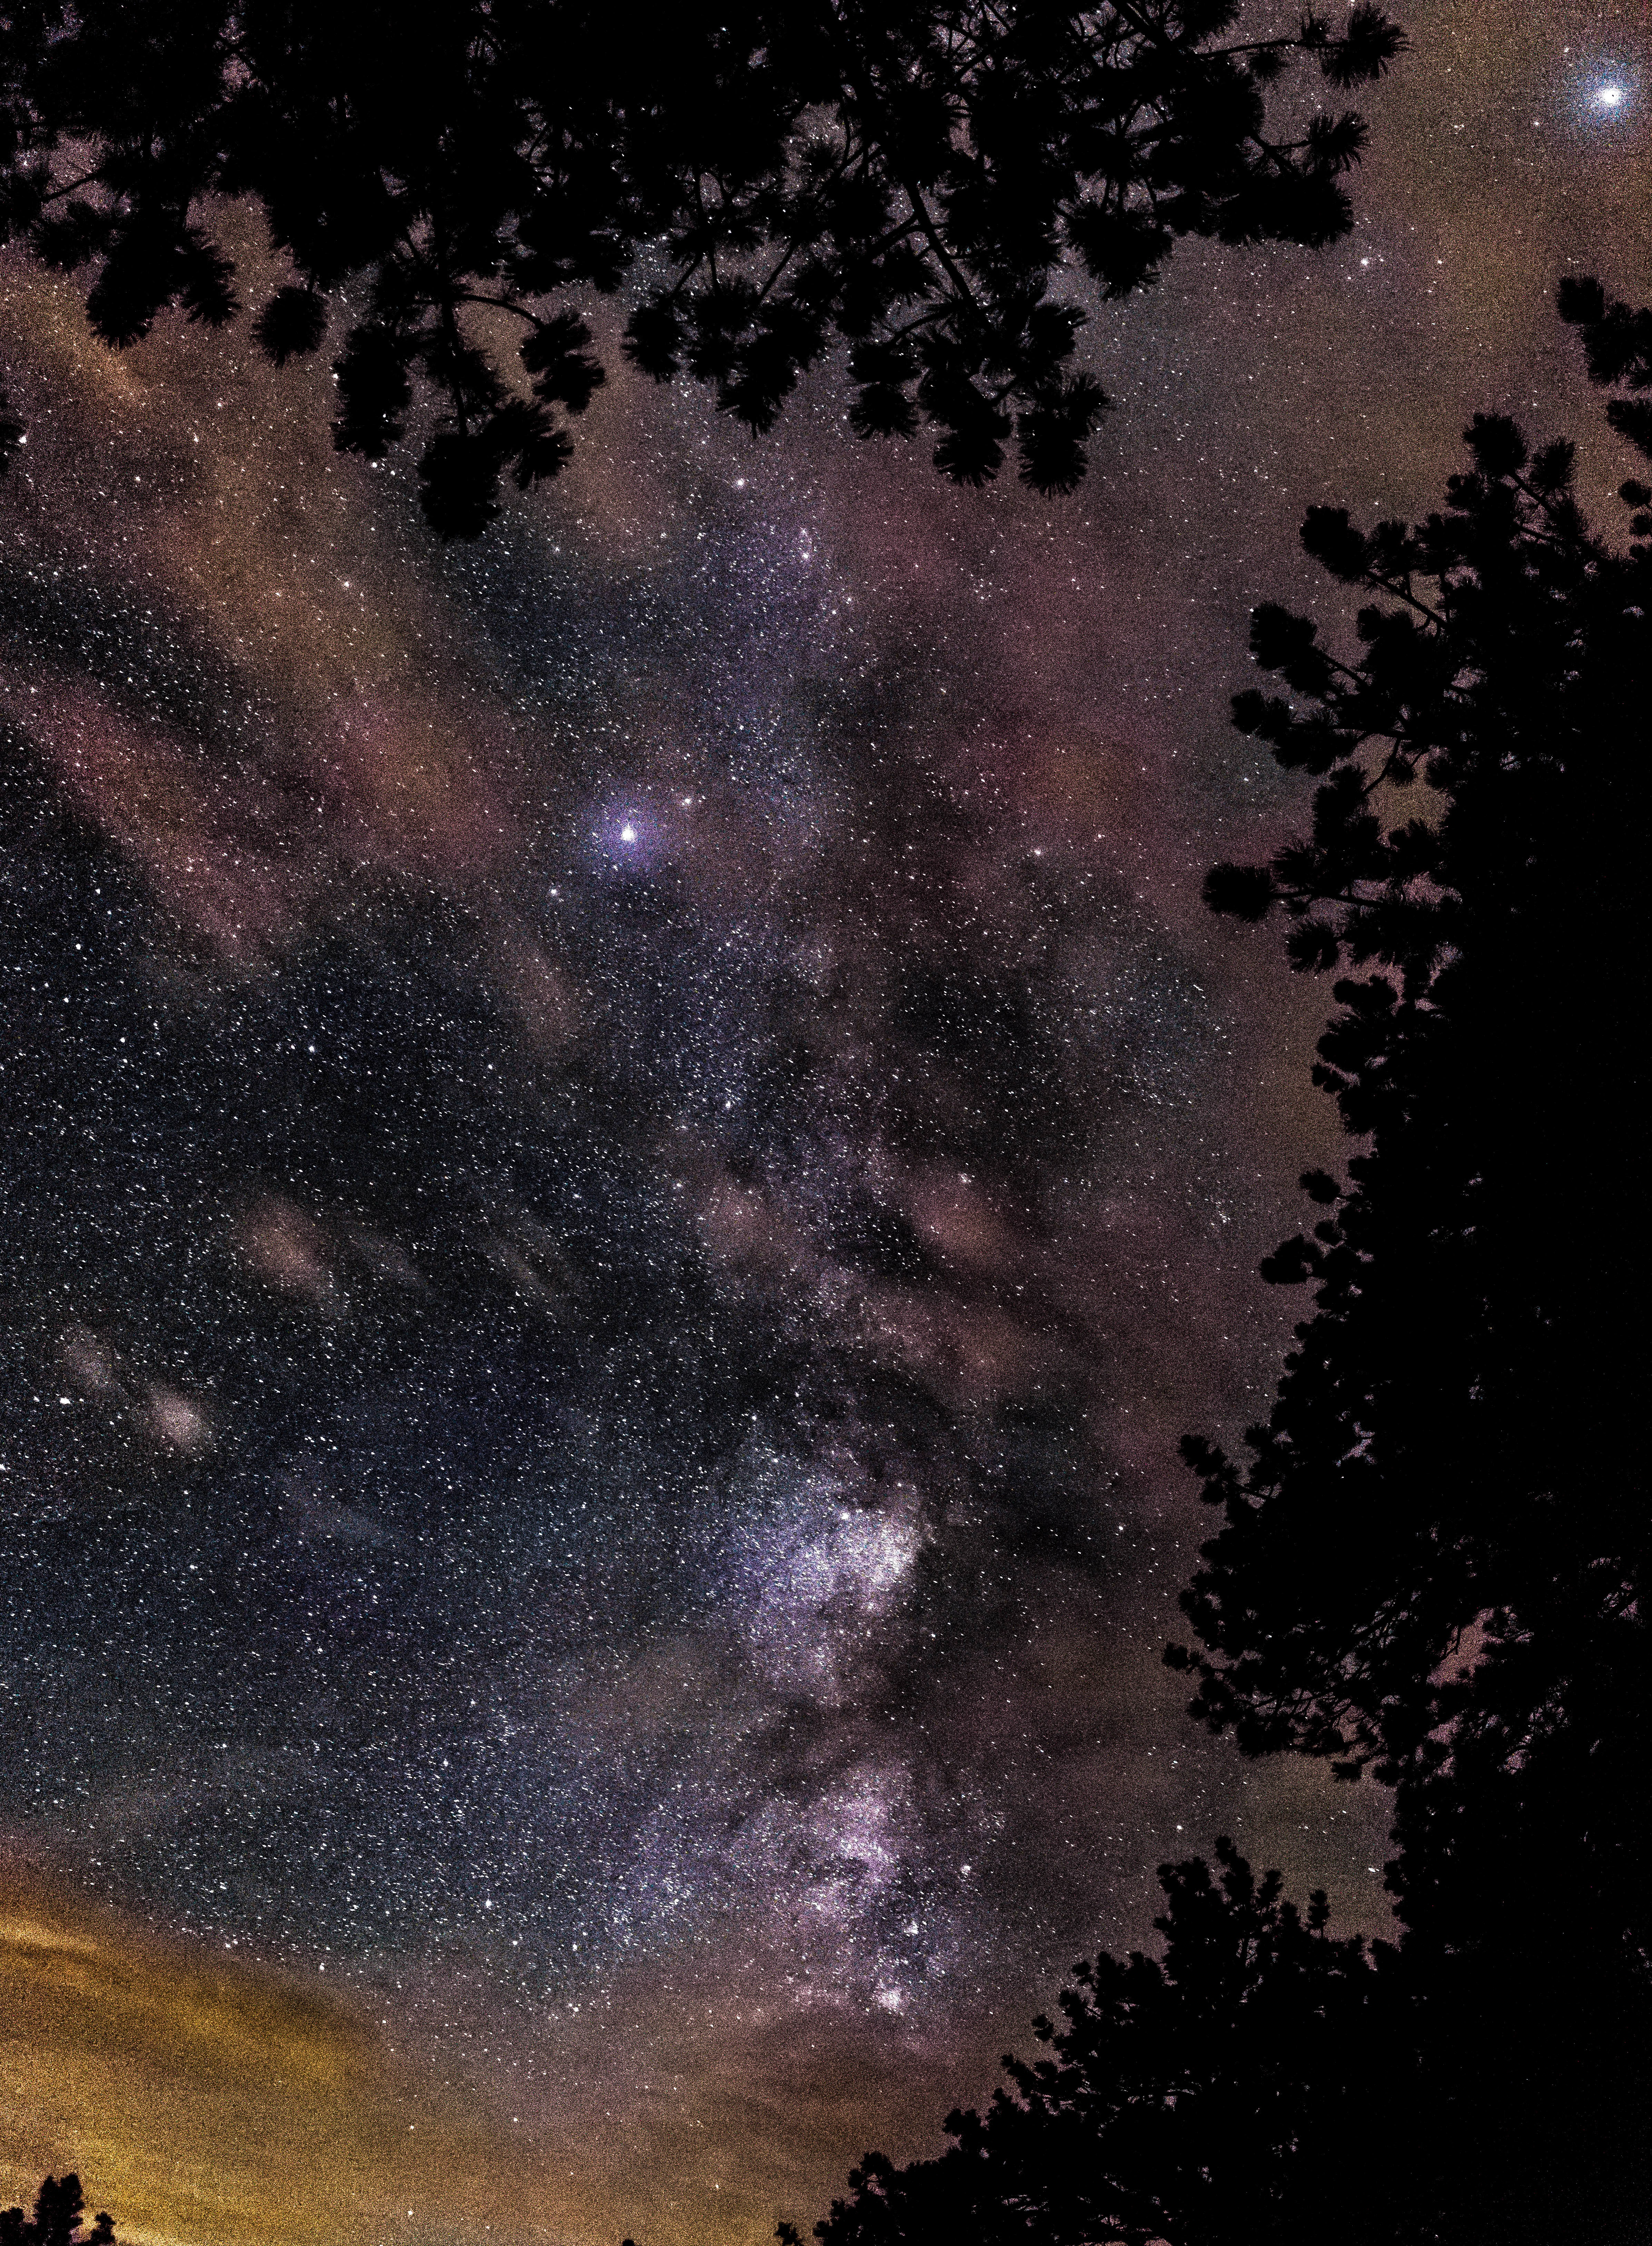
tree, sky, night, star, milky way, atmosphere, space, galaxy, night sky, nebula, outer space, astronomy, universe, midnight, astronomical object